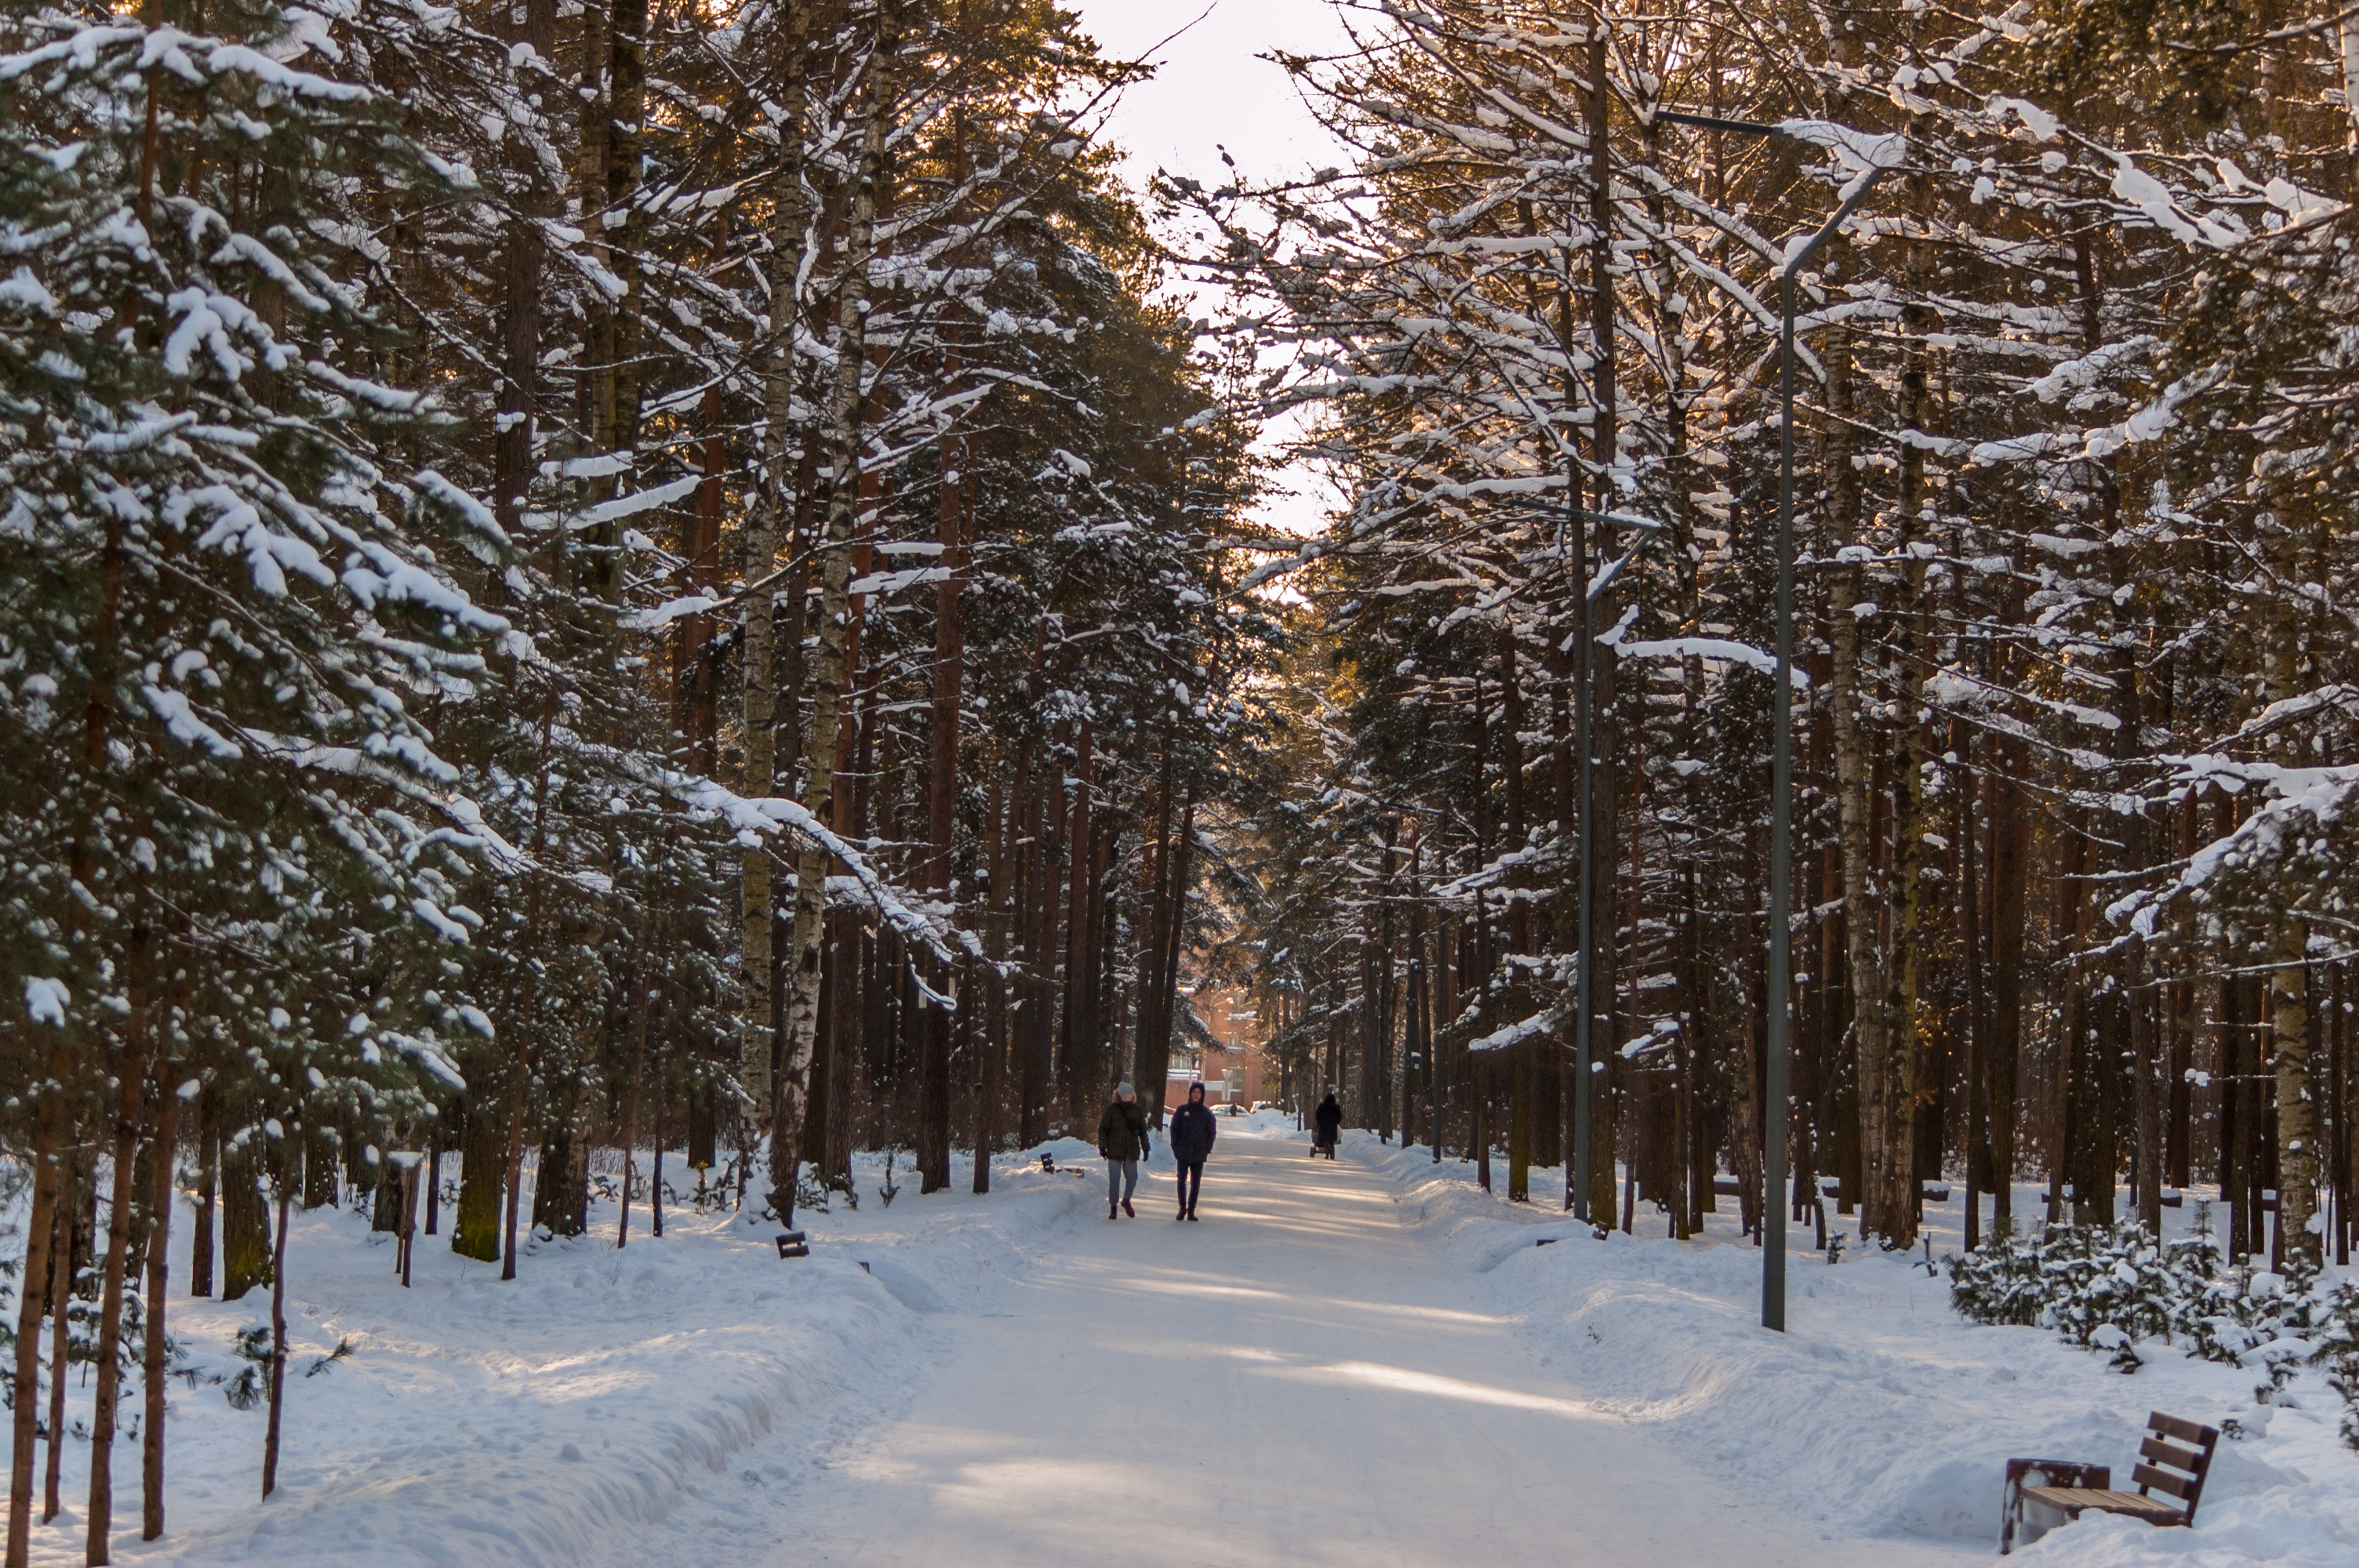
images, snow, plant, natural environment, natural landscape, wood, twig, branch, tree, larch, trunk, sunlight, freezing, slope, evergreen, People in nature, morning, deciduous, landscape, sky, forest, grove, spruce fir forest, woodland, road, frost, winter, event, recreation, temperate broadleaf and mixed forest, trail, conifer, wilderness, wildlife, Northern hardwood forest, old growth forest, tropical and subtropical coniferous forests, temperate coniferous forest, path, precipitation, plant stem, fir, pine, pine family, jungle, winter storm, bench, birch family, ice